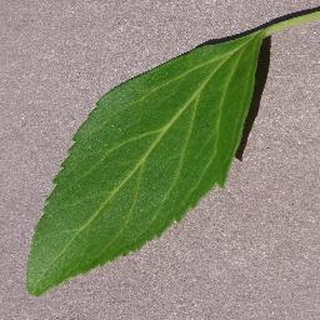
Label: healthy_cherry